John Ruddy

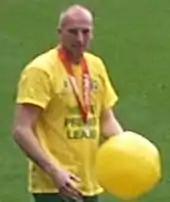
Ruddy celebrating Norwich City's promotion into the Premier League in 2011

On 5 July 2010, Ruddy signed for Championship club Norwich City for an undisclosed fee, which Ruddy revealed in 2017 to have been £250,000. In 2012, Paul Lambert revealed that on two earlier occasions he had considered signing Ruddy for clubs he'd previously managed: "It is funny but ... [we] ... went to watch him for Crewe at MK Dons ... but he had an absolute stinker. We also saw him when he was at Stockport and ... I decided against him at that time, but when Fraser [Forster] went and it was clear we wouldn't be able to get him back again I knew John had had a really good season at Motherwell. There was that clamour to sign Fraser, but with the finances we just couldn't do that. I wanted somebody with the same stature, a big goalkeeper, and John had that."